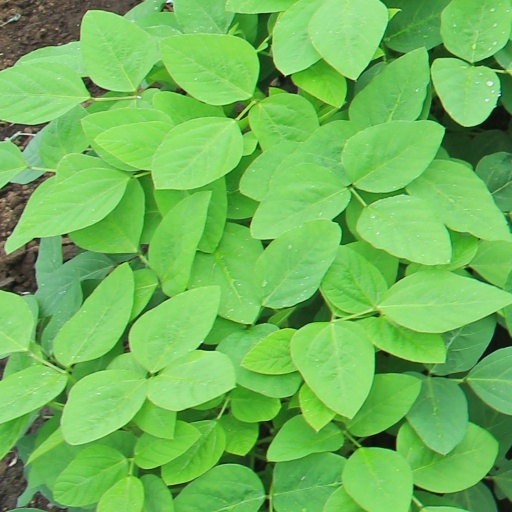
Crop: soybean